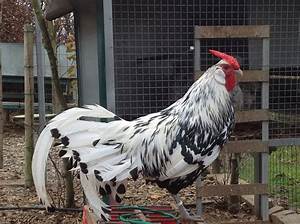
Label: gallina